Project Emily

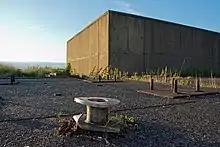
Thor missile site at RAF Harrington

The Thor missiles were flown back to the United States, and refurbished at the Douglas Aircraft plant in Tulsa, Oklahoma. The engines were removed and refurbished by Rocketdyne. Although no Thor missiles were launched by the RAF with nuclear warheads, seven were launched with live nuclear warheads as part of Operation Fishbowl in 1962, two of which were former RAF missiles. Of the seven attempts, only three were successful. Another 55 former RAF Thor missiles were expended in military space shots between 18 September 1963 and 15 July 1980. , three ex-RAF Thor missiles remained. One was in the Royal Air Force Museum Cosford, one in the National Museum of the United States Air Force, and one at Vandenberg Air Force Base.